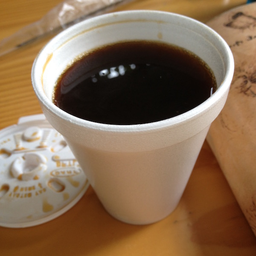
Label: paper